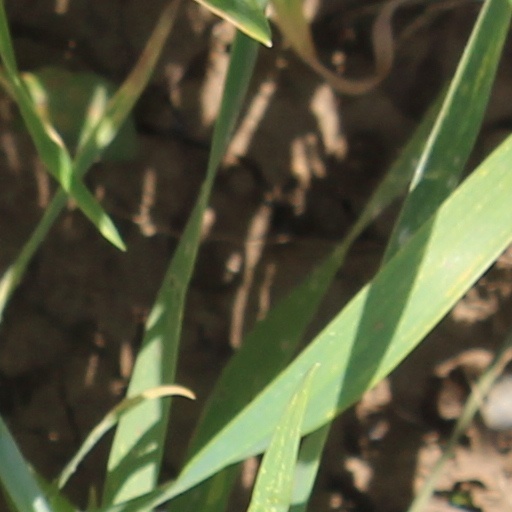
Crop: wheat